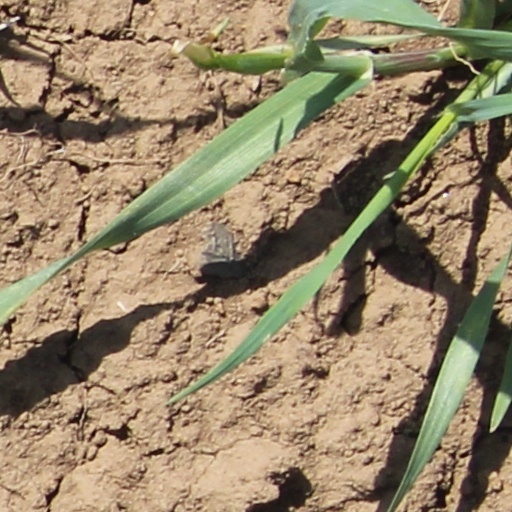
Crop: wheat